Emigration from Mexico

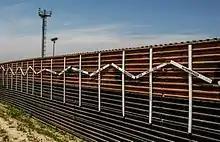
at the border of and . The crosses represent migrants who died in the crossing attempt. Some identified, some not. Surveillance tower in the background.

Following the Mexican–American War, which was concluded by the Treaty of Guadalupe Hidalgo in 1848, and later, the Gadsden Purchase in 1853, approximately 115,000 Mexicans living in present-day states stayed within the United States. Throughout the rest of the 19th century and early 20th century, Mexican migration was not subject to any restrictions, and Mexicans were free to move across the border, and often did so, typically in order for them to work in construction or in agriculture. From 1910 to 1920, the political violence and societal chaos caused by the Mexican Revolution also played a role in increasing migration northwards. Mexico's working-age population faced a shortage of jobs and depressingly low earning which was due to Diaz Notices that continued to benefit hacendados at the expense of campesinos. The impoverished campesinos in central Mexico started moving north in search of work, higher pay, and more affordable living conditions. On average, immigrants came from more advantageous background as the cost of migration limited poorer individuals from migrating. Economic inequality, rural poverty, significantly lower wages, and better opportunities have also played a role throughout the 20th century as factors pulling Mexicans to migrate to the US.